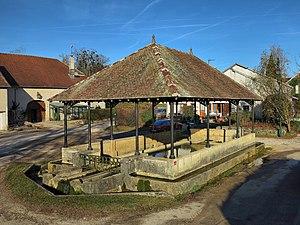
La fontaine-lavoir-abreuvoir
Chambornay-lès-Bellevaux est une commune française, située dans le département de la Haute-Saône en région Bourgogne-Franche-Comté.